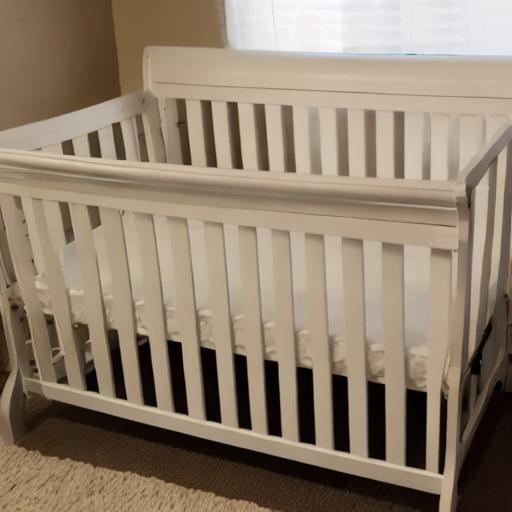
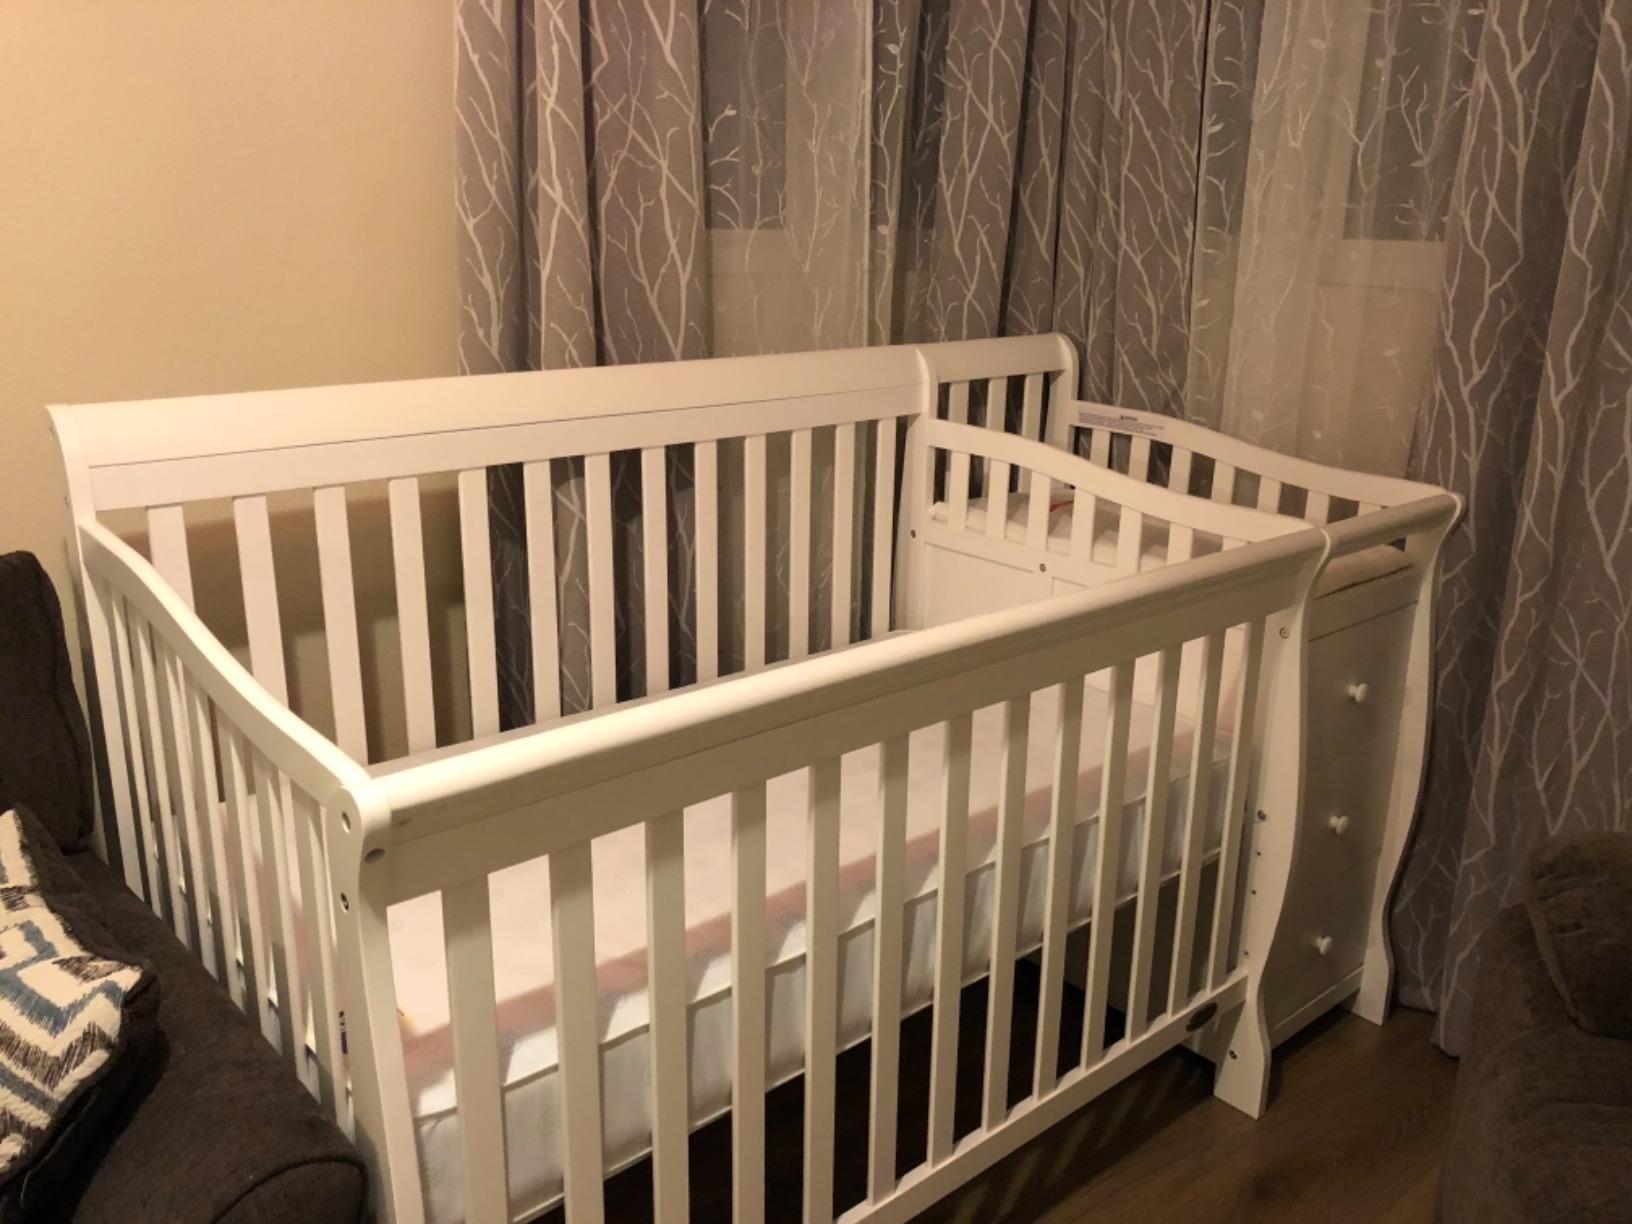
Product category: products_crib
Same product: no